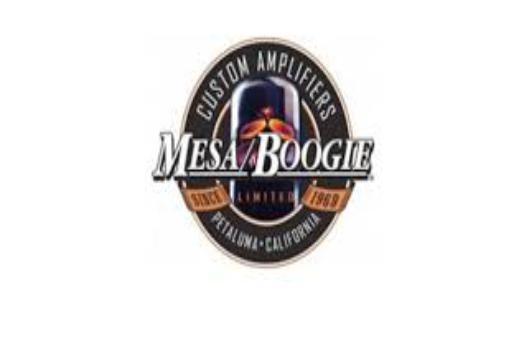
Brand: mesa boogie
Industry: Clothes